Lincoln College of Art

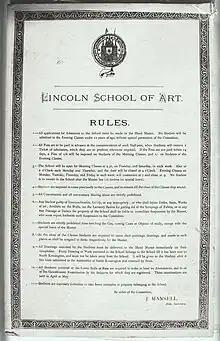
Notice board of the LSA rules of school

During its early years, the committee running the school drew up a list of rules, signed by the Rev. J. Mansell, the Honorary Secretary who succeeded the Rev. Gibney in 1875.